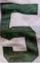
Number: 5